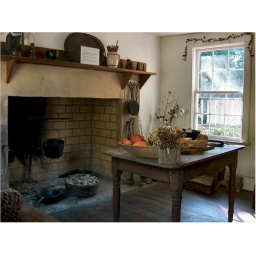
Cooking was done in a small building behind the main house because of the heat and the danger of fire.